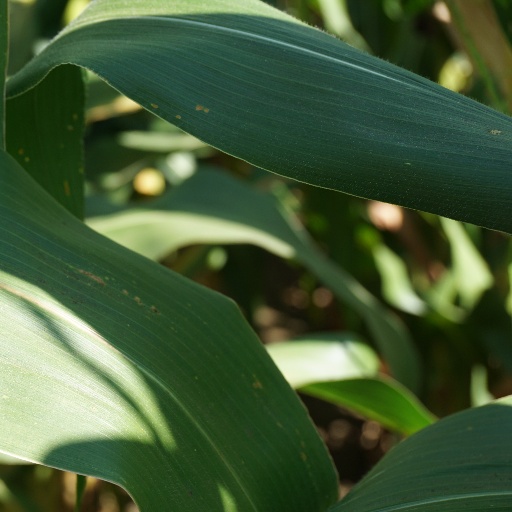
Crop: maize; corn